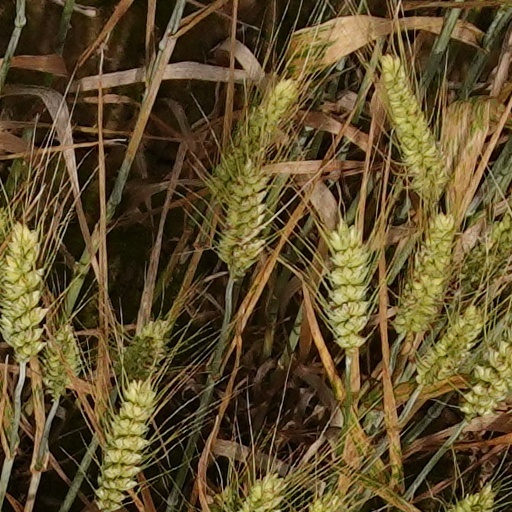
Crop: wheat